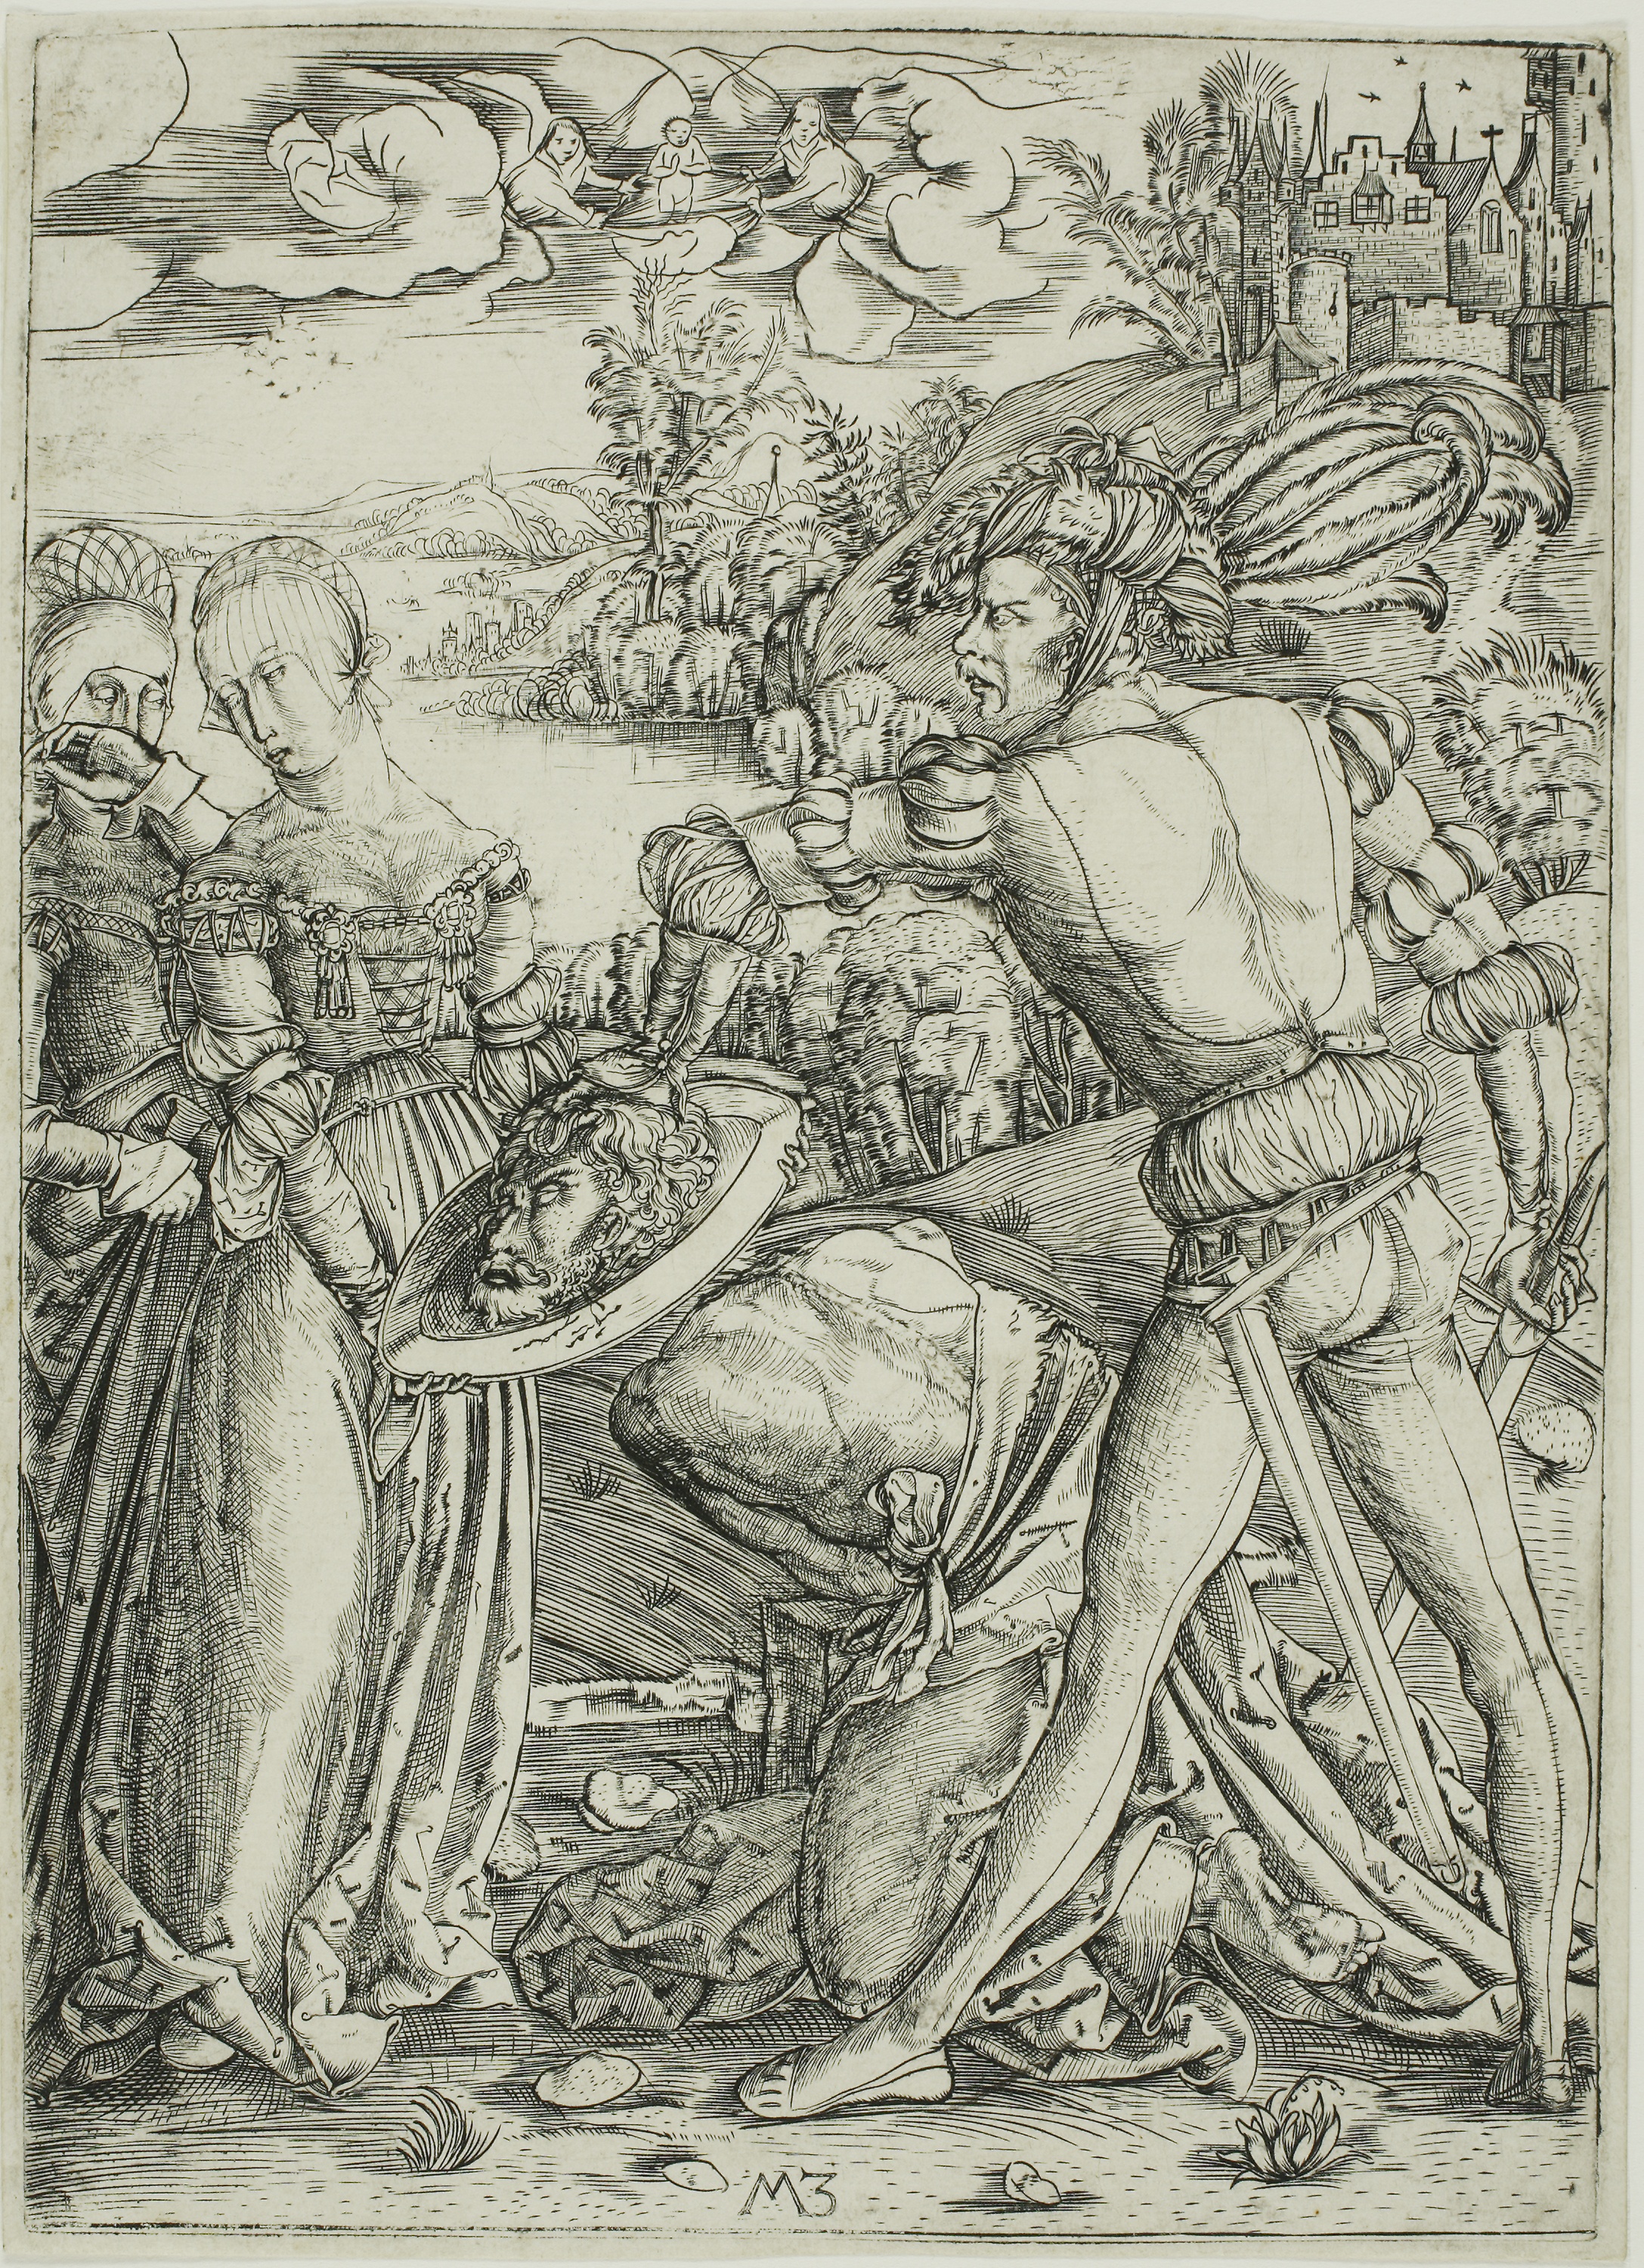
art, black and white, history, tree, mythology, drawing, artwork, monochrome, middle ages, sketch, fictional character, figure drawing, illustration, visual arts, costume design